Pterosaur

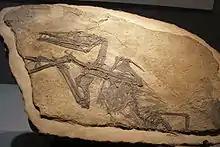
Fossil of "Eudimorphodon", one of the most primitive pterosaurs

A 2011 archosaur-focused phylogenetic analysis by Sterling Nesbitt benefited from far more data and found strong support for pterosaurs being avemetatarsalians, though "Scleromochlus" was not included due to its poor preservation. A 2016 archosauromorph-focused study by Martin Ezcurra included various proposed pterosaur relatives, yet also found pterosaurs to be closer to dinosaurs and unrelated to more basal taxa. Working from his 1996 analysis, Bennett published a 2020 study on "Scleromochlus" which argued that both "Scleromochlus" and pterosaurs were non-archosaur archosauromorphs, albeit not particularly closely related to each other. By contrast, a later 2020 study proposed that lagerpetid archosaurs were the sister clade to pterosauria. This was based on newly described fossil skulls and forelimbs showing various anatomical similarities with pterosaurs and reconstructions of lagerpetid brains and sensory systems based on CT scans also showing neuroanatomical similarities with pterosaurs. The results of the latter study were subsequently supported by an independent analysis of early pterosauromorph interrelationships.